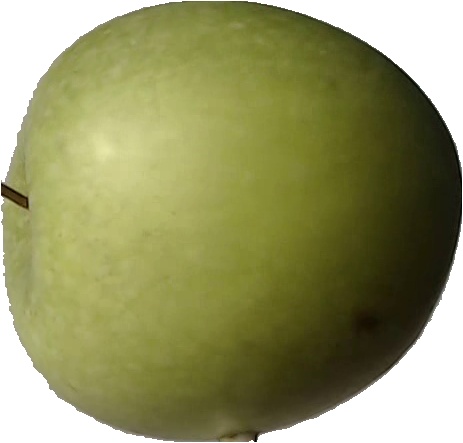
Label: apple_granny_smith_1